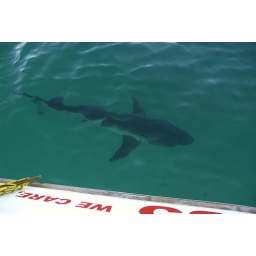
Within a few minutes, several sharks were in the water near the dive boat